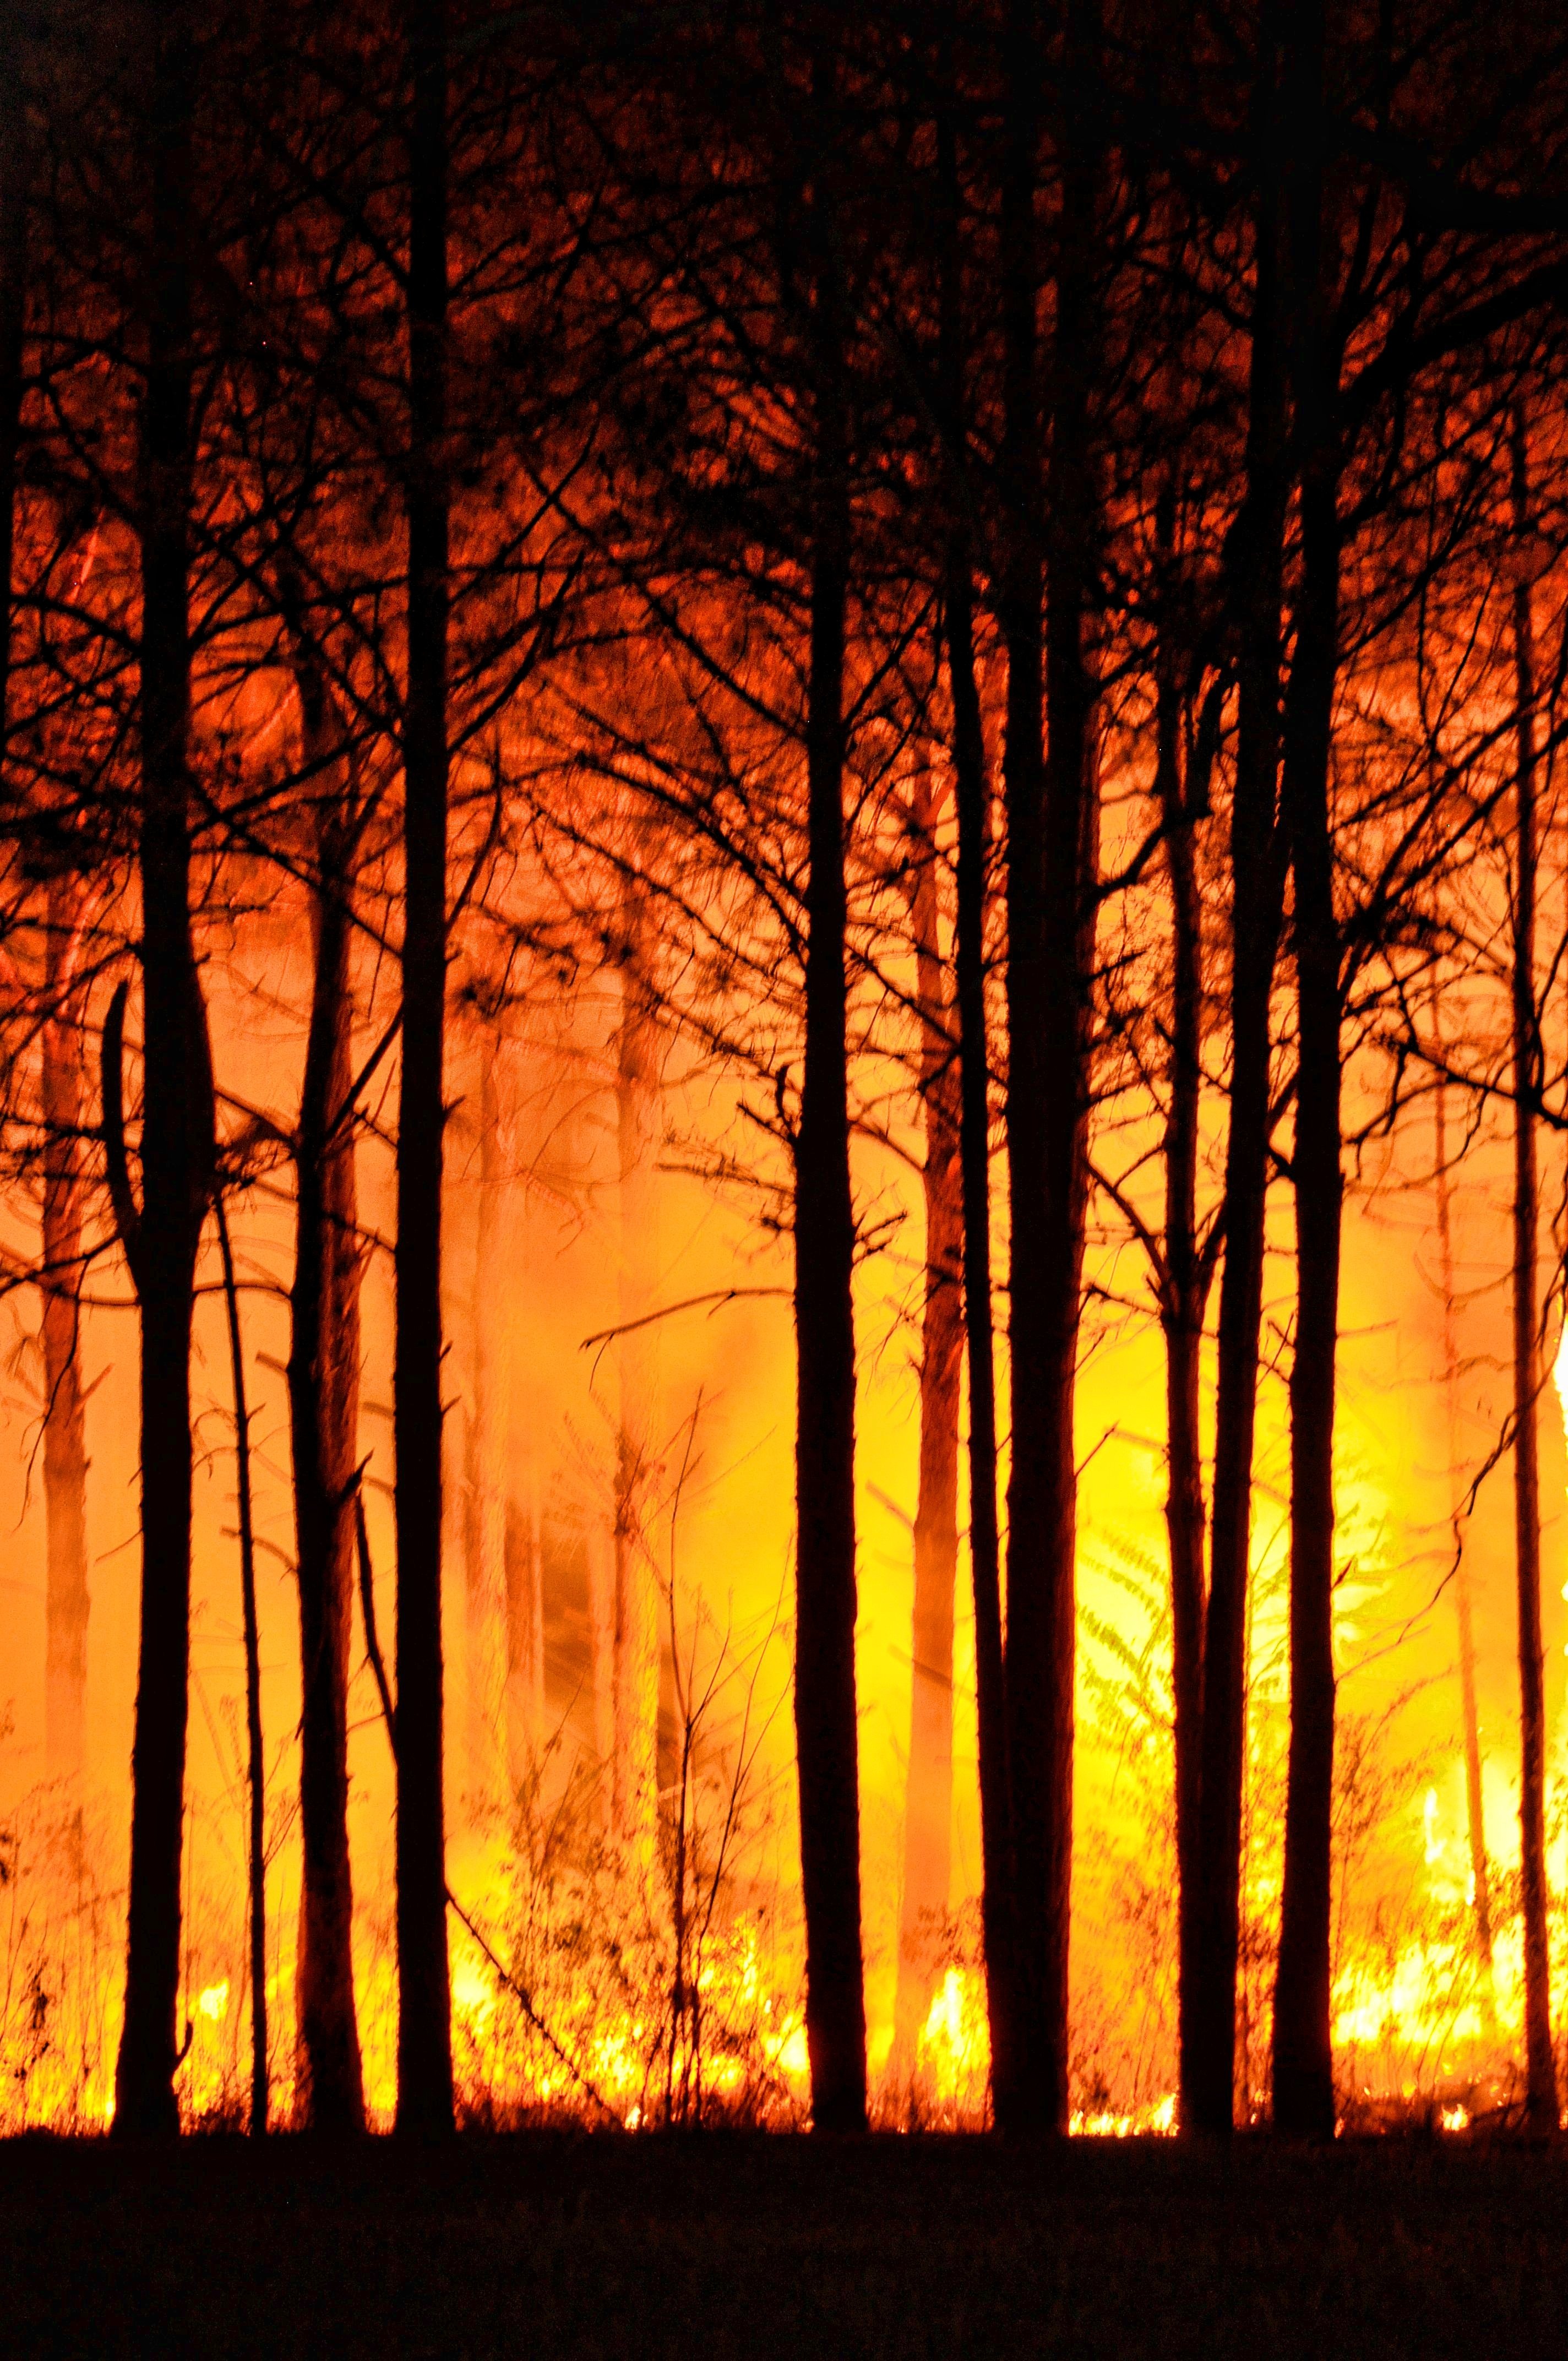
tree, nature, forest, branch, light, plant, wood, sunrise, sunset, night, sunlight, morning, dawn, environment, evening, orange, reflection, autumn, fire, black, yellow, trees, bright, hot, pines, beautiful, forest fire, wildfire, woody plant